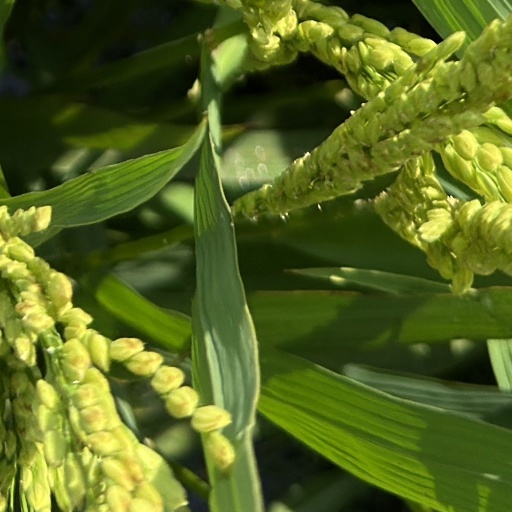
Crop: rice